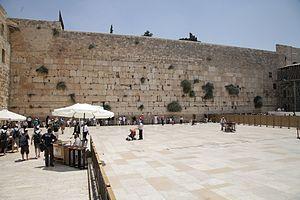
Jérusalem prononcé en français : /ʒe.ʁy.za.lɛm/ est une ville du Proche-Orient que les Israéliens ont érigée en capitale, que les Palestiniens souhaiteraient comme capitale et qui tient une place centrale dans les religions juive, chrétienne et musulmane.